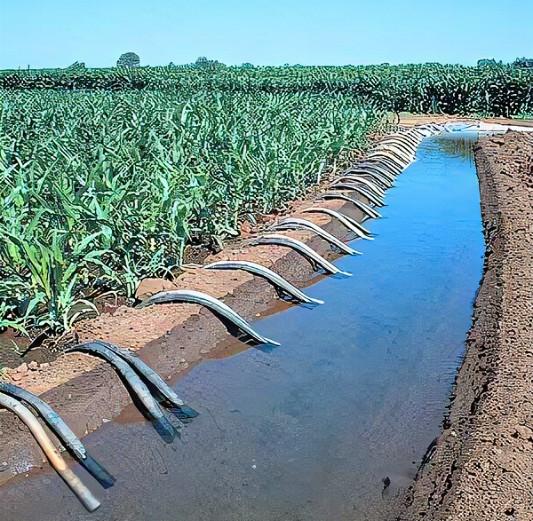
Hii ni shamba lenye mimea iliyopangwa kwa mistari mizuri upande wa kushoto. Kulia kuna mfereji wenye manushati yenye yanayotiririka, huku mabomba madogo yakipeleka maji moja kwa moja  kwenye mimea. Anga ni angavu na ardhi inaonekana kavu na nyekundu.